Tozzer Library

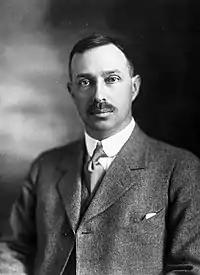

Dixon served as Librarian until his death in 1934 and was succeeded by Alfred M. Tozzer (1877-1954), Hudson Professor of Archaeology of Harvard University (Tozzer & Kroeber 1936). Tozzer continued in Dixon’s footsteps, growing the Library’s collections and using the cataloguing system that Dixon developed (Weeks 1987). Earlier in his career, Tozzer participated in several excavations to study the Maya civilization. He was part of a Peabody Museum-funded excavation team that was credited with discovering the Holmul ruins in 1910 (Tozzer 1913). Tozzer donated many of his field notes to the Library and contributed to cultivating its collections on Mesoamerica (Weeks 1987).